Nissan 350Z

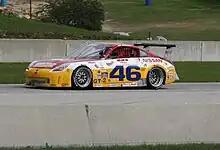
An SCCA GT-2 prepped Nissan 350Z.

The 350Z is a popular choice for amateurs and professionals competing in SCCA events. T.C Kline achieved third place in the 2003 Touring 2 category in one of three Z33s that qualified to the SCCA T-2 runoffs that year. In the SCCA GT2 class, Jim Goughary took the title in the car's debut season.